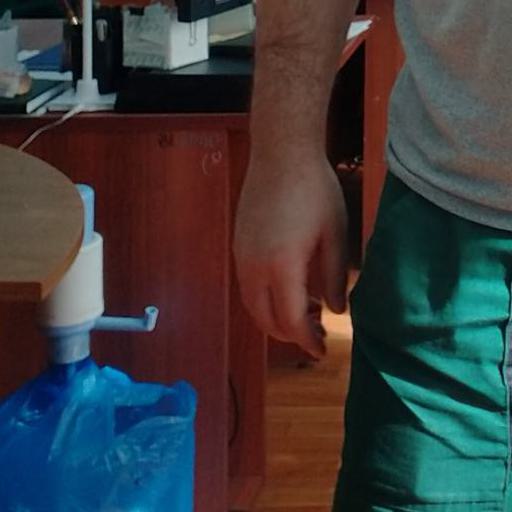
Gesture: no_gesture